Norrahammar

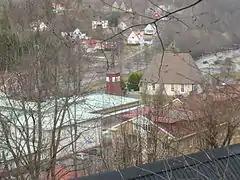
Central Norrahammar

Norrahammar is a part of the Jönköping locality in Sweden. It has been part of the town since the 1970s. It is located 10 km south of Jönköping within the Jönköping Municipality in the county of Jönköping in Sweden.